Friedrich Schlegel

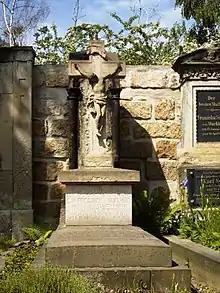
Schlegel's grave at the Old Catholic Cemetery, Dresden

Following the Congress of Vienna (1815), he was councilor of legation in the Austrian embassy at the Frankfurt Diet, but in 1818 he returned to Vienna. In 1819 he and Clemens Brentano made a trip to Rome, in the company of Metternich and Gentz. There he met with his wife and her sons. In 1820 he started a conservative Catholic magazine, "Concordia" (1820–1823), but was criticized by Metternich and by his brother August Wilhelm, then professor of Indology in Bonn and busy publishing the Bhagavad Gita. Schlegel began the issue of his "Sämtliche Werke" (Collected Works). He also delivered lectures, which were republished in his "Philosophie des Lebens" (Philosophy of Life) (1828) and in his "Philosophie der Geschichte" (Philosophy of History) (1829). He died on 12 January 1829 at Dresden, while preparing a series of lectures.